Victor Emmanuel III

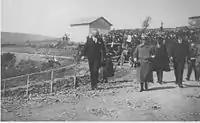
Victor Emmanuel in Darfo Boario Terme after the Gleno Dam disaster, 1923

Demonstrations in favour of the war were staged in Rome, with 200,000 gathering on 16 May 1915, in the Piazza del Popolo. The war effort was widely considered corrupt and disorganized, while the unexpected loss of life suffered by the Royal Italian Army, especially at the great defeat of Caporetto, and the post–World War I recession turned the King against what he perceived as an inefficient political bourgeoisie. Nevertheless, the King visited the various areas of Northern Italy suffering repeated strikes and mortar hits from elements of the fighting there, and demonstrated considerable courage and concern in personally visiting many people, while his wife, the queen, took turns with nurses in caring for Italy's wounded. It was at this time, the period of World War I, that the King enjoyed the genuine affection of the majority of his people. Still, during the war he received about 400 threatening letters from people of every social background, mostly members of the working class. On 8 November 1917, he met with the prime ministers of Britain (Lloyd George) and France (Paul Painlevé) at the Peschiera conference, where he defended Italy's strategic decisions.